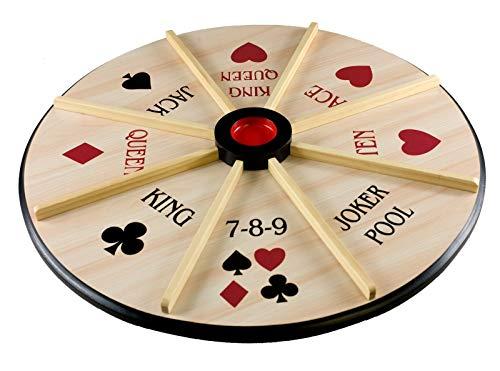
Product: STERLING Games 18" Michigan Rummy Wooden Game Set Reversible Double Sided Board
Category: Toys & Games | Games & Accessories | Board Games
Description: DOUBLE SIDED BOARD: The game board is double sided and reversible, one side for Michigan Rummy and the other for 3-in-1.
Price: $15.68
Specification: ProductDimensions:18x18x1.5inches|ItemWeight:6pounds|ShippingWeight:6.7pounds(Viewshippingratesandpolicies)|DomesticShipping:ItemcanbeshippedwithinU.S.|InternationalShipping:ThisitemcanbeshippedtoselectcountriesoutsideoftheU.S.LearnMore|ASIN:B00B9JPW7C|Itemmodelnumber:4277|Manufacturerrecommendedage:13yearsandup